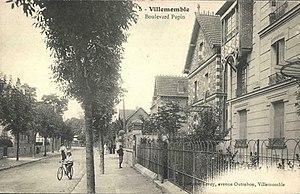
Villemomble.Boulevard Papin.Bicyclettes
Le boulevard du Général-de-Gaulle est un des axes du centre historique de Villemomble.